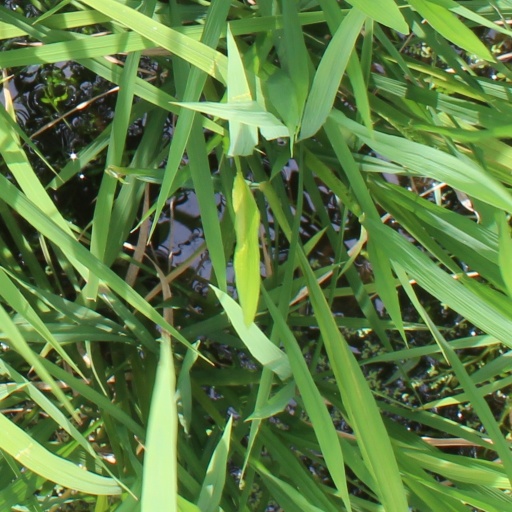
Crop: rice